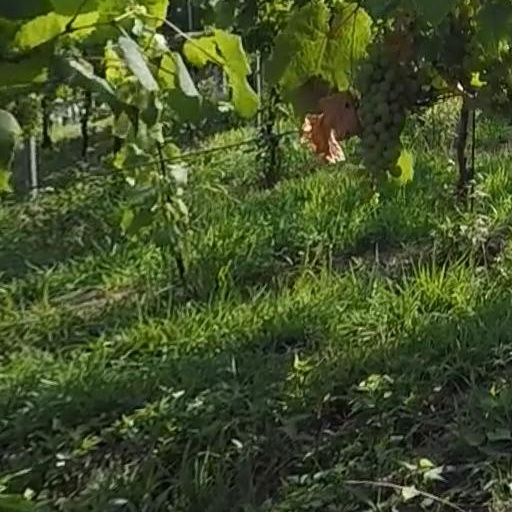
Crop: grape